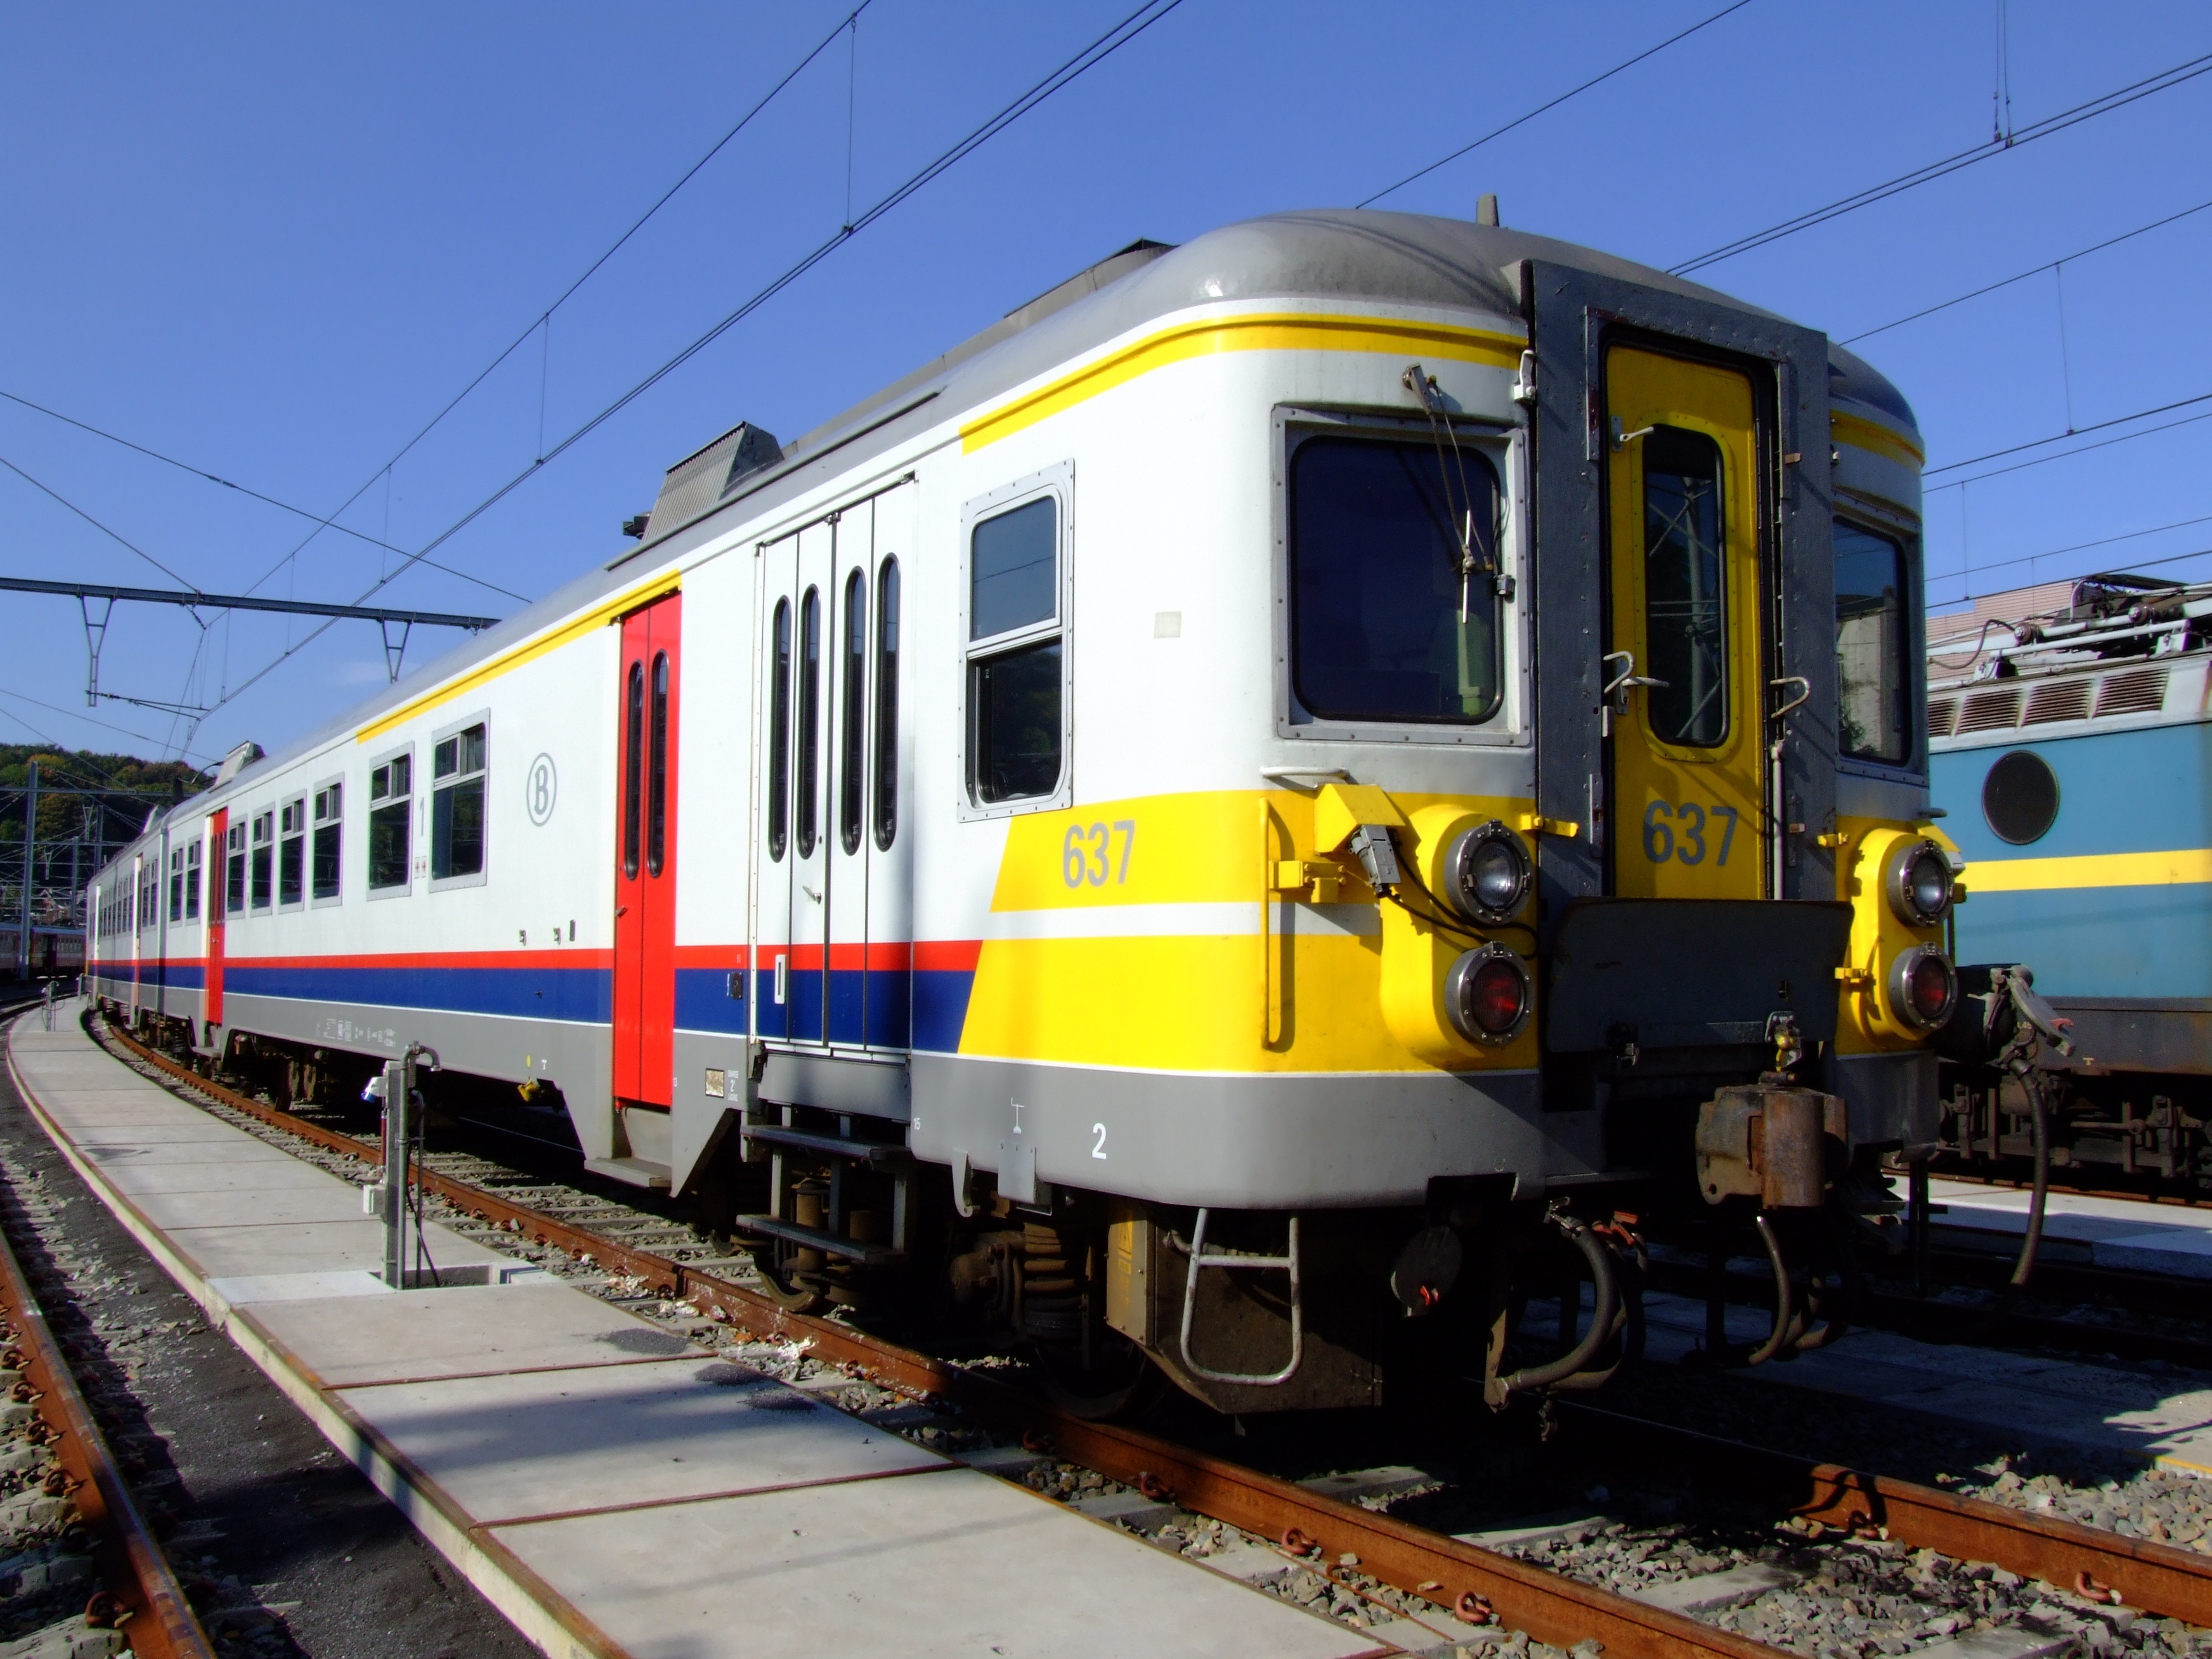
track, railway, railroad, train, transportation, transport, vehicle, station, electricity, public transport, belgium, locomotive, passenger, rail transport, electric locomotive, land vehicle, b 637, rolling stock, electrical supply, railroad car, passenger car